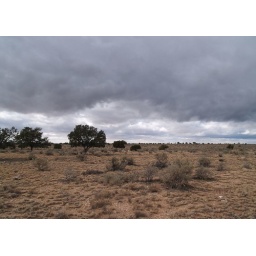
Storm clouds building over the plains.